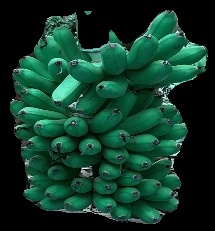
Variety: rasbale
Grade: grade1